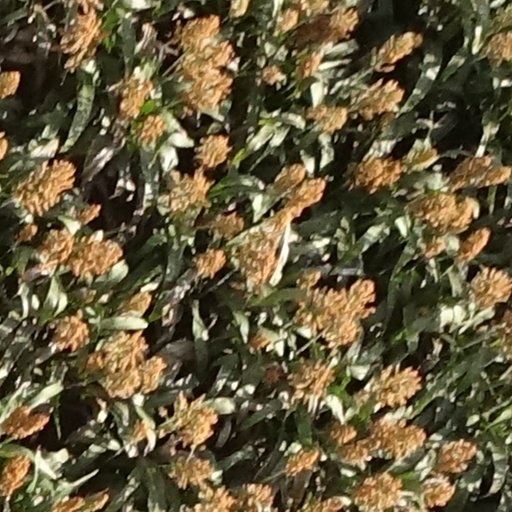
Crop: sorghum